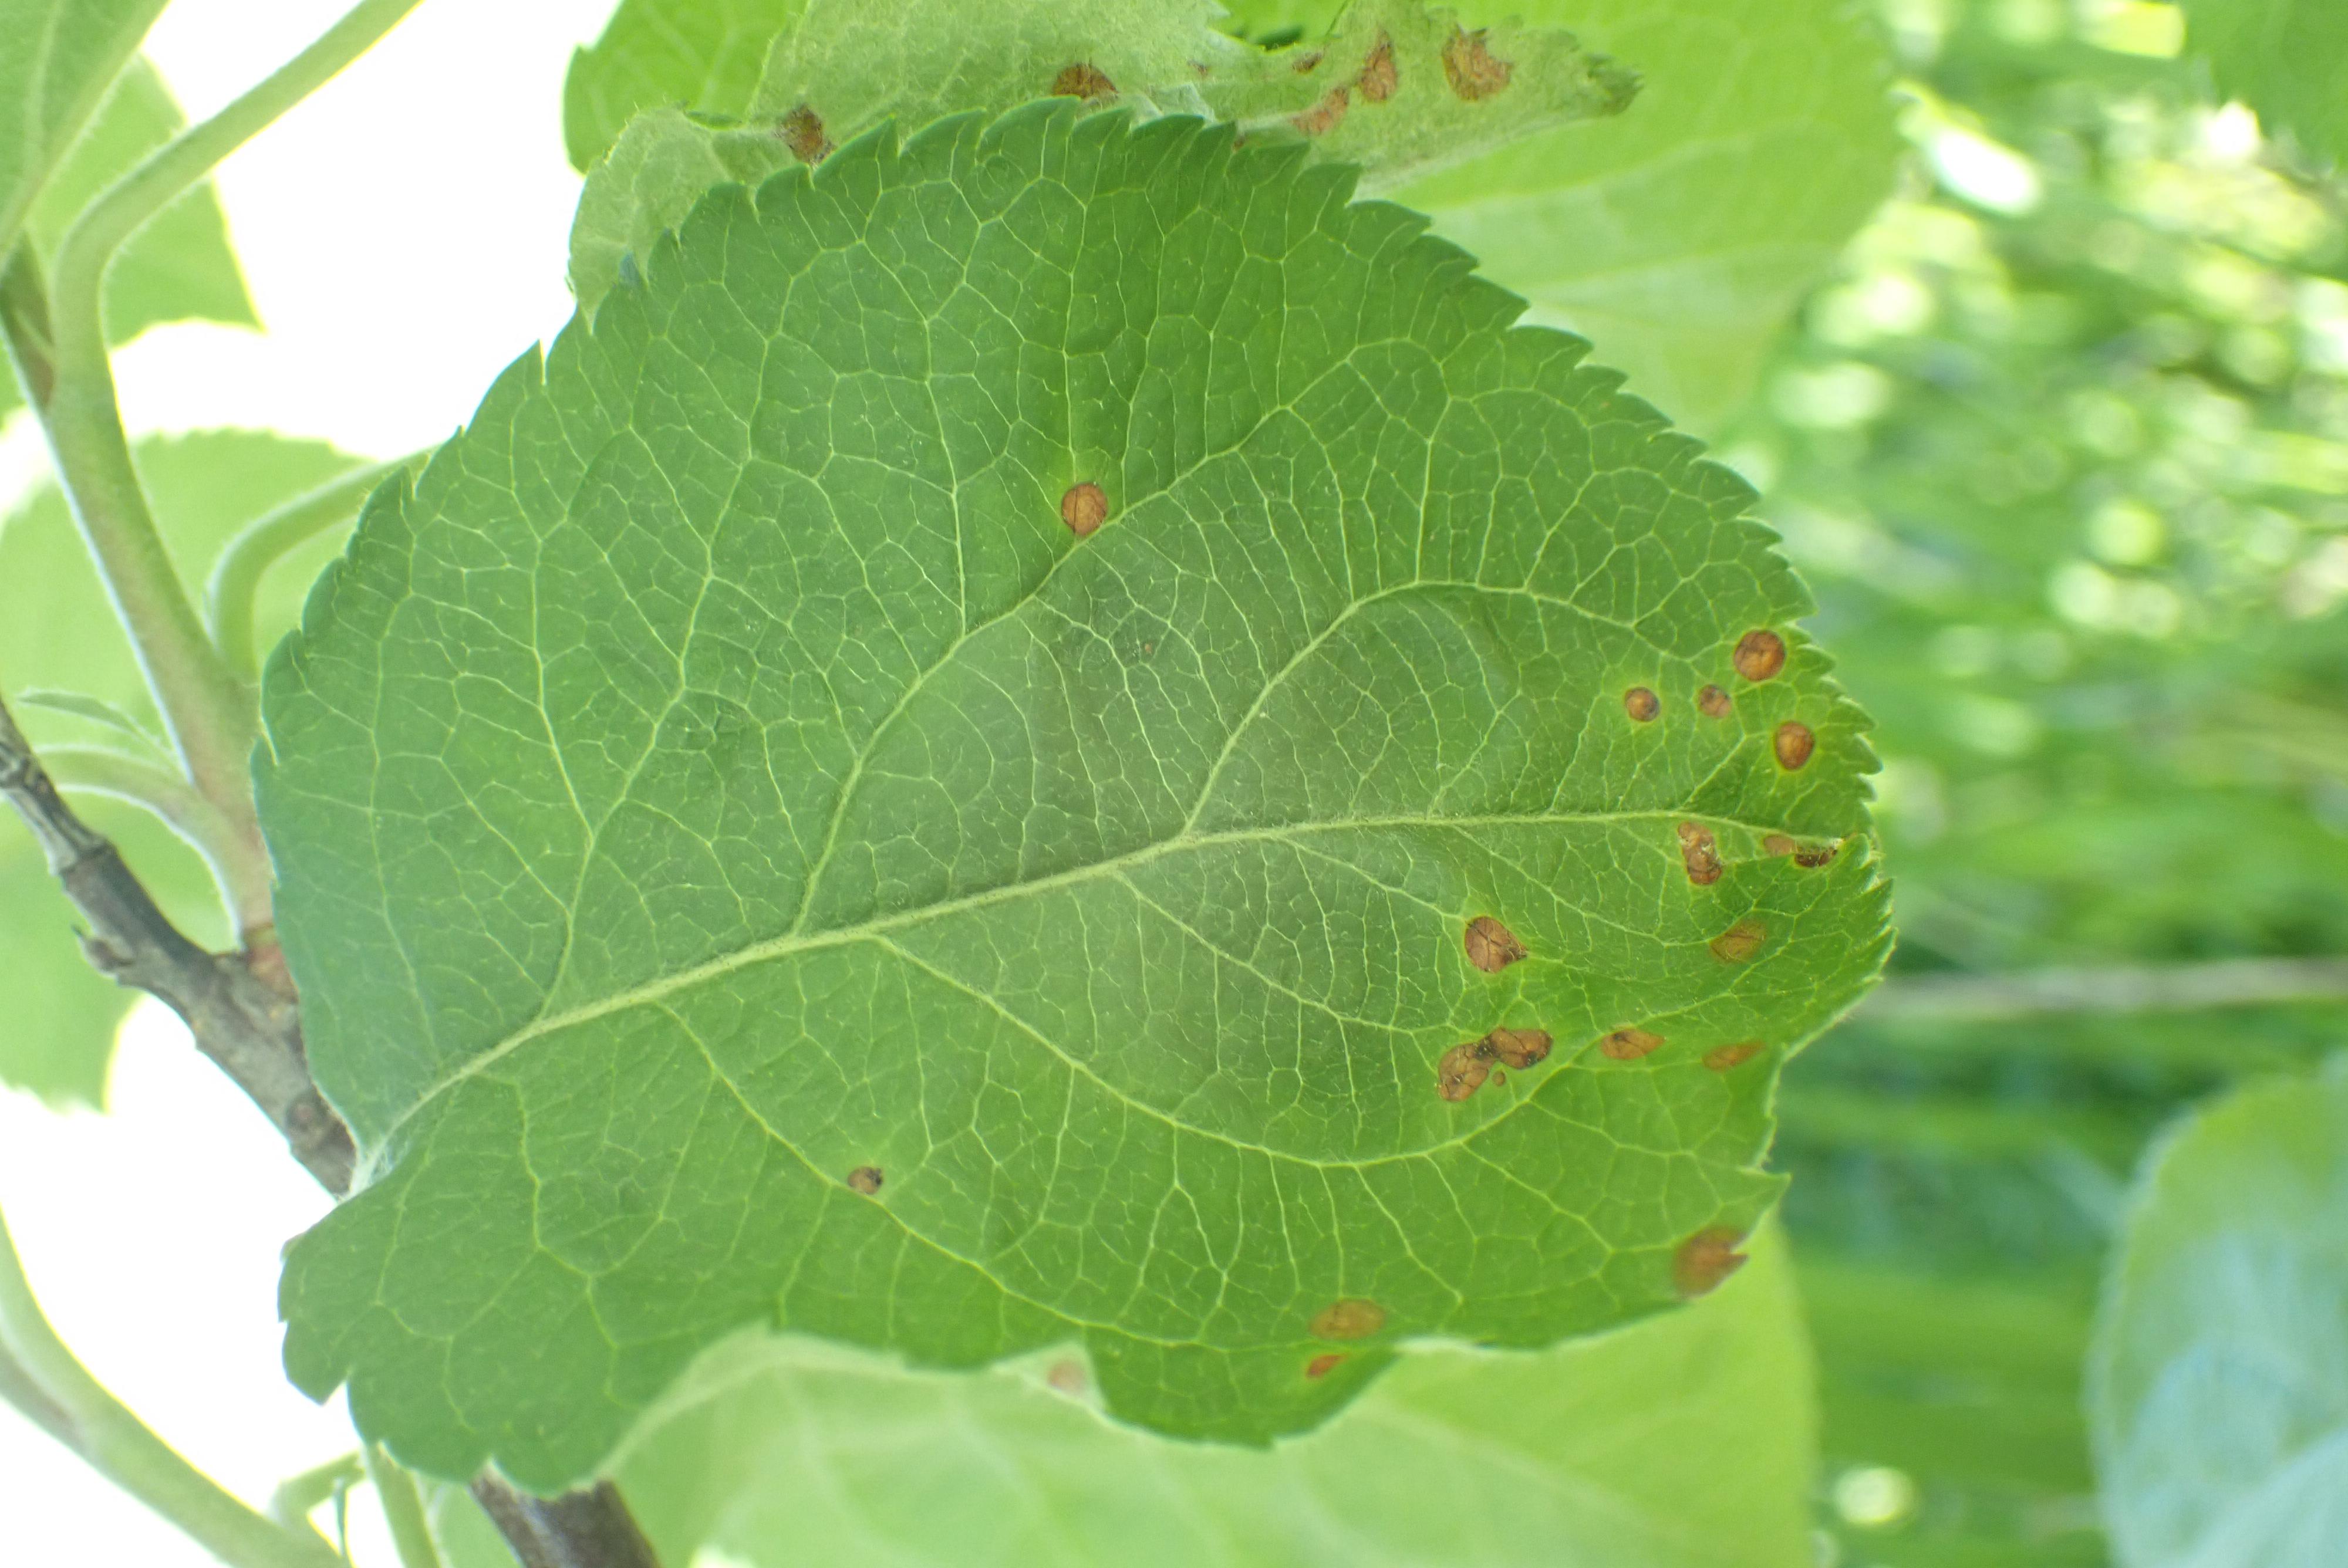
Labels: frog_eye_leaf_spot